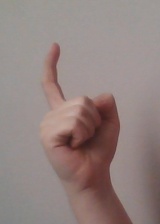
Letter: ra